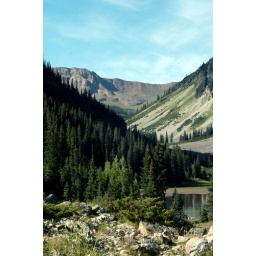
The mountains of Colorado and a small lake in the valley.